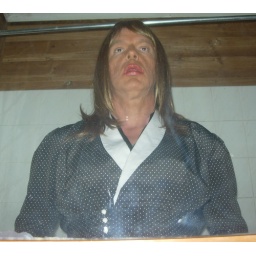
girl in the mirror